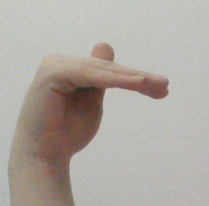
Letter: khaa